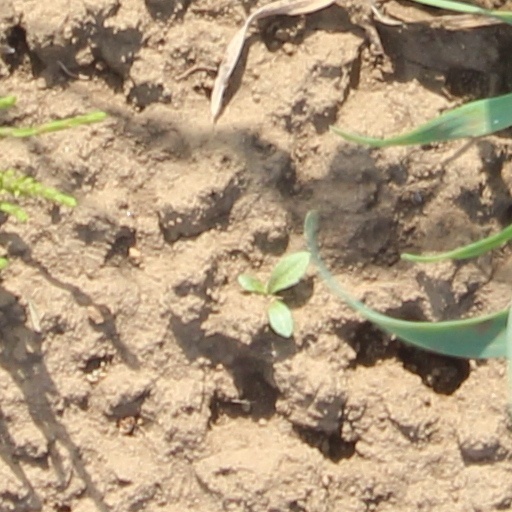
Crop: wheat